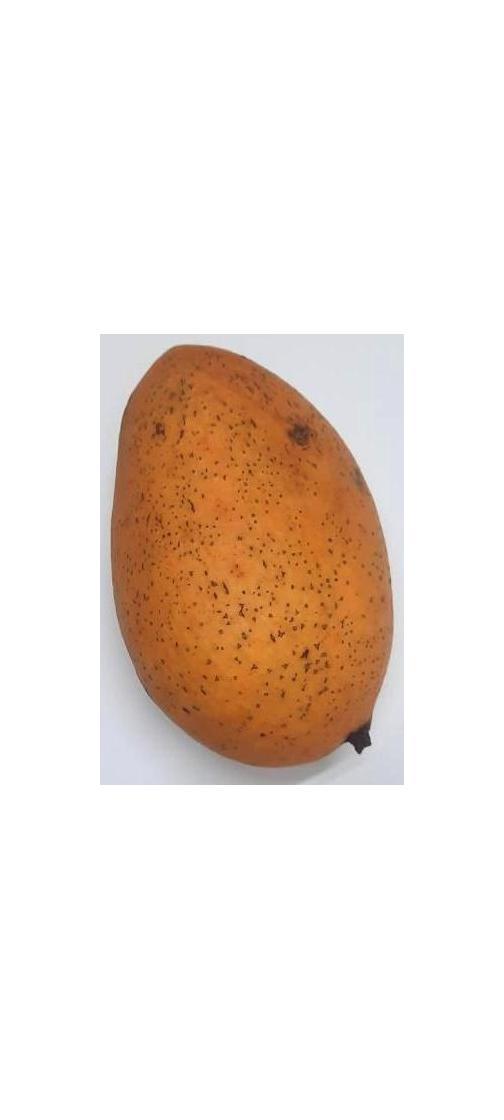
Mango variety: Ashshina Classic